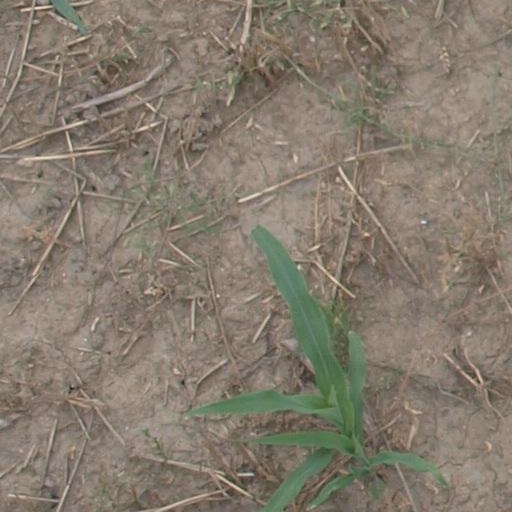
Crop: maize; corn